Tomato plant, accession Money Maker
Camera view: bottom (45 deg); turntable rotation: 60 degrees
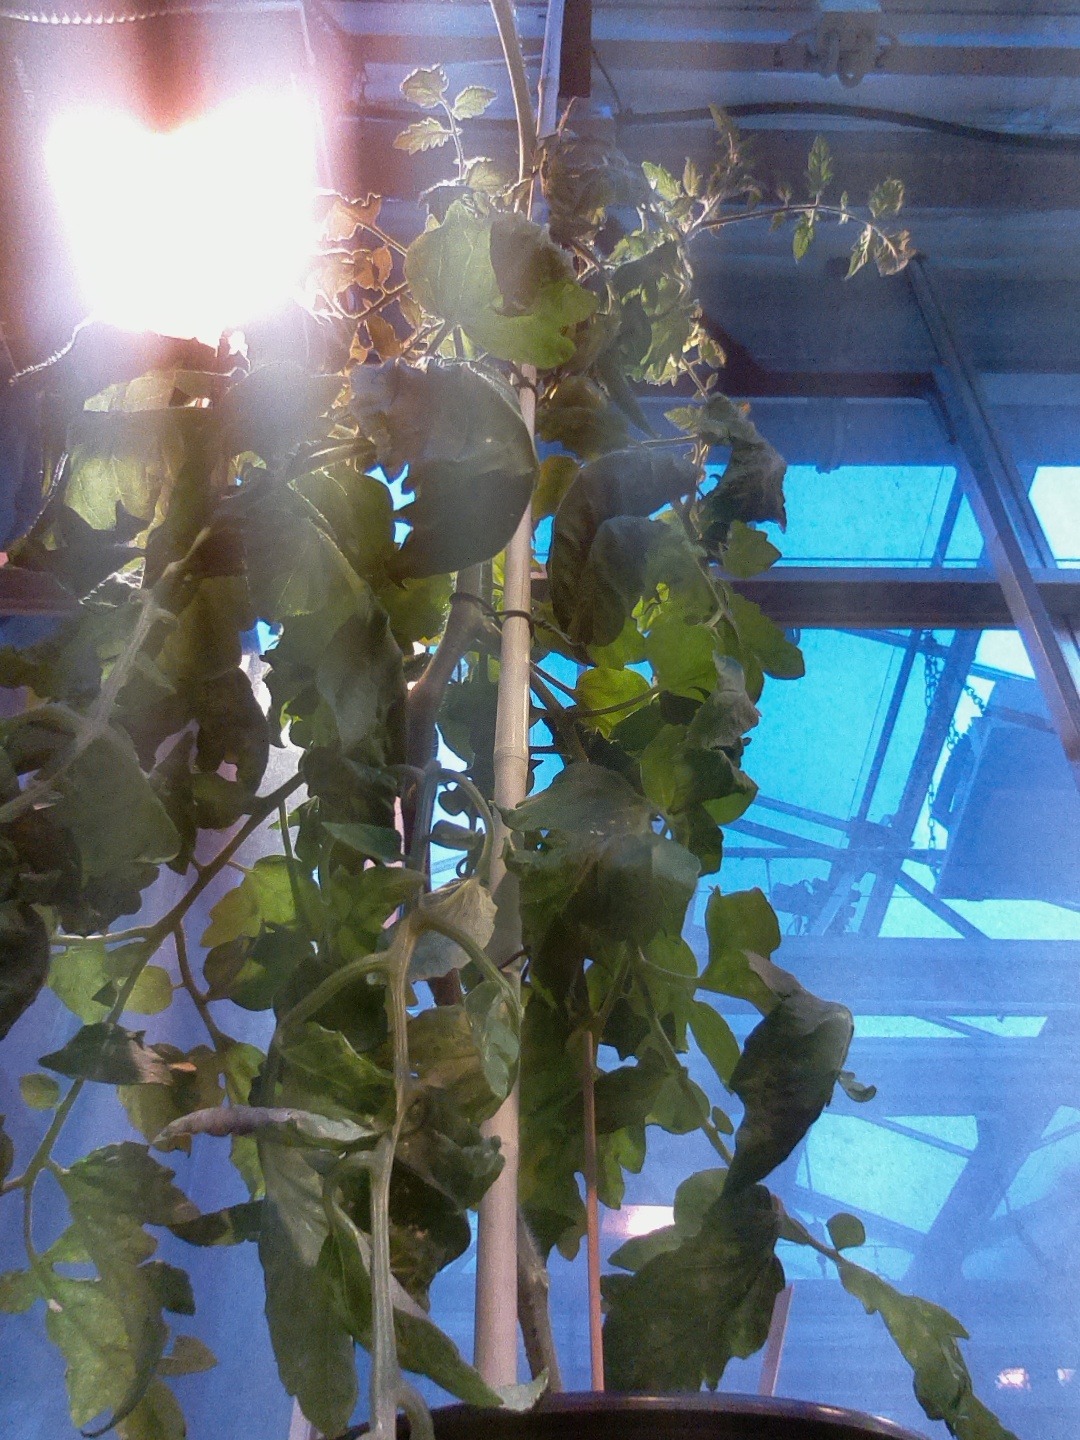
BBCH growth stage 72: 20%-30% of final fruit size